Vaux-le-Vicomte

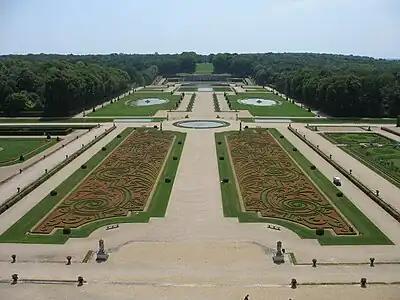
View of the gardens

Le Nôtre employed an optical illusion called "anamorphosis abscondita" (roughly translated as 'hidden distortion') in his garden design in order to establish decelerated perspective. The most apparent change in this manner is of the reflecting pools. They are narrower at the closest point to the viewer (standing at the rear of the château) than at their farthest point; this makes them appear closer to the viewer. From a certain designed viewing point, the distortion designed into the landscape elements produces a particular forced perspective and the eye perceives the elements to be closer than they actually are. That point, for Vaux-le-Vicomte, is at the top of the stairs at the rear of the château. Standing atop the grand staircase, one begins to experience the garden with a magnificent perspectival view. The anamorphosis abscondita creates visual effects, which are not encountered in nature, making the spectacle of gardens designed in this way extremely unusual to the viewer (who experiences a tension between the natural perspective cues in his peripheral vision and the forced perspective of the formal garden). The perspective effects are not readily apparent in photographs, either, making viewing the gardens in person the only way of truly experiencing them.